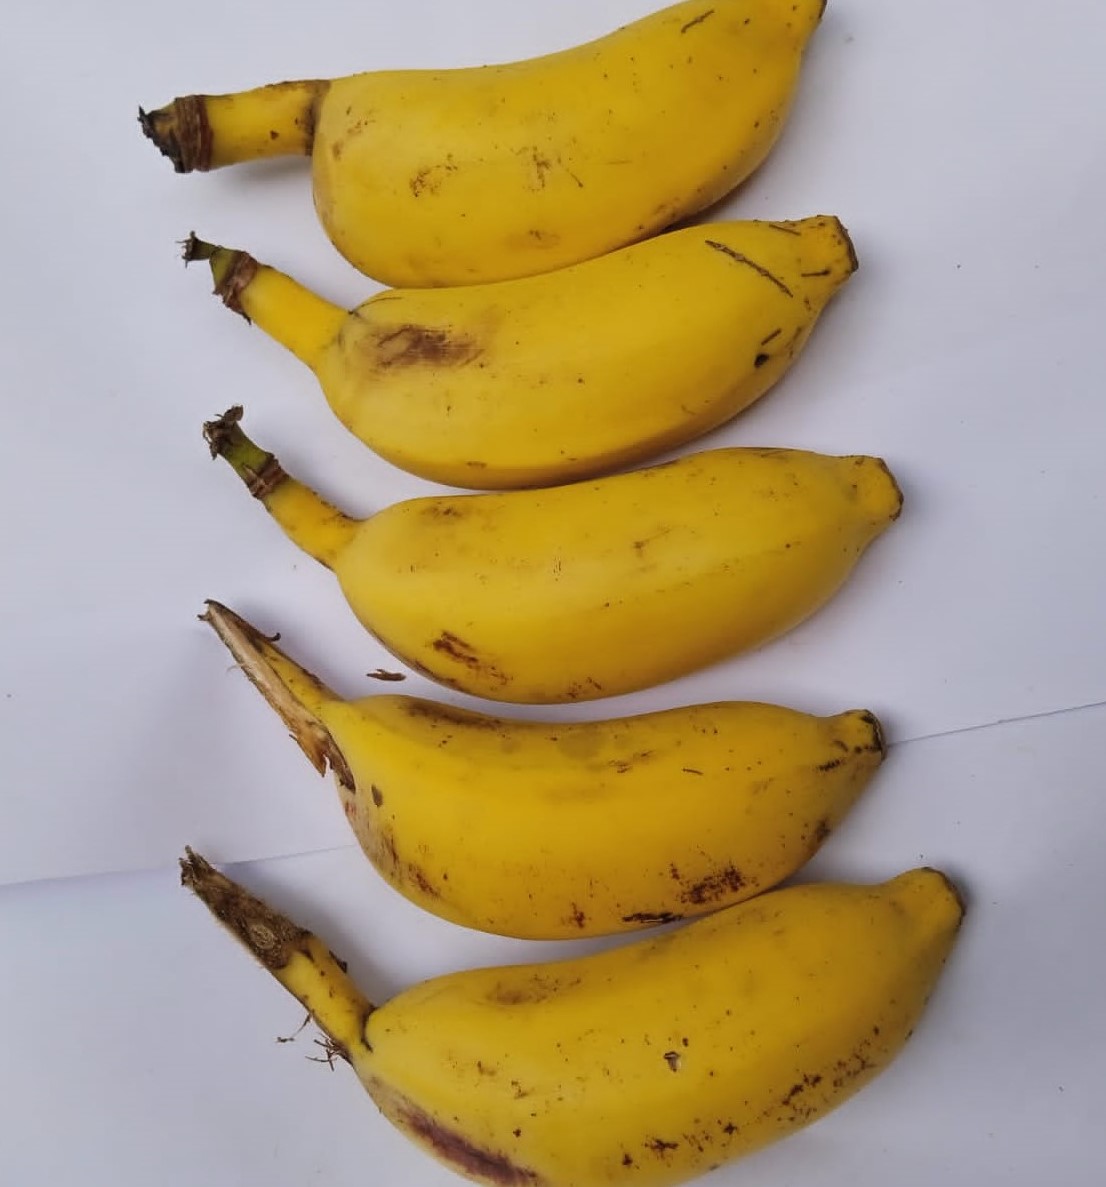
Fruit: banana
Condition: fresh